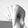
ASL letter: Q